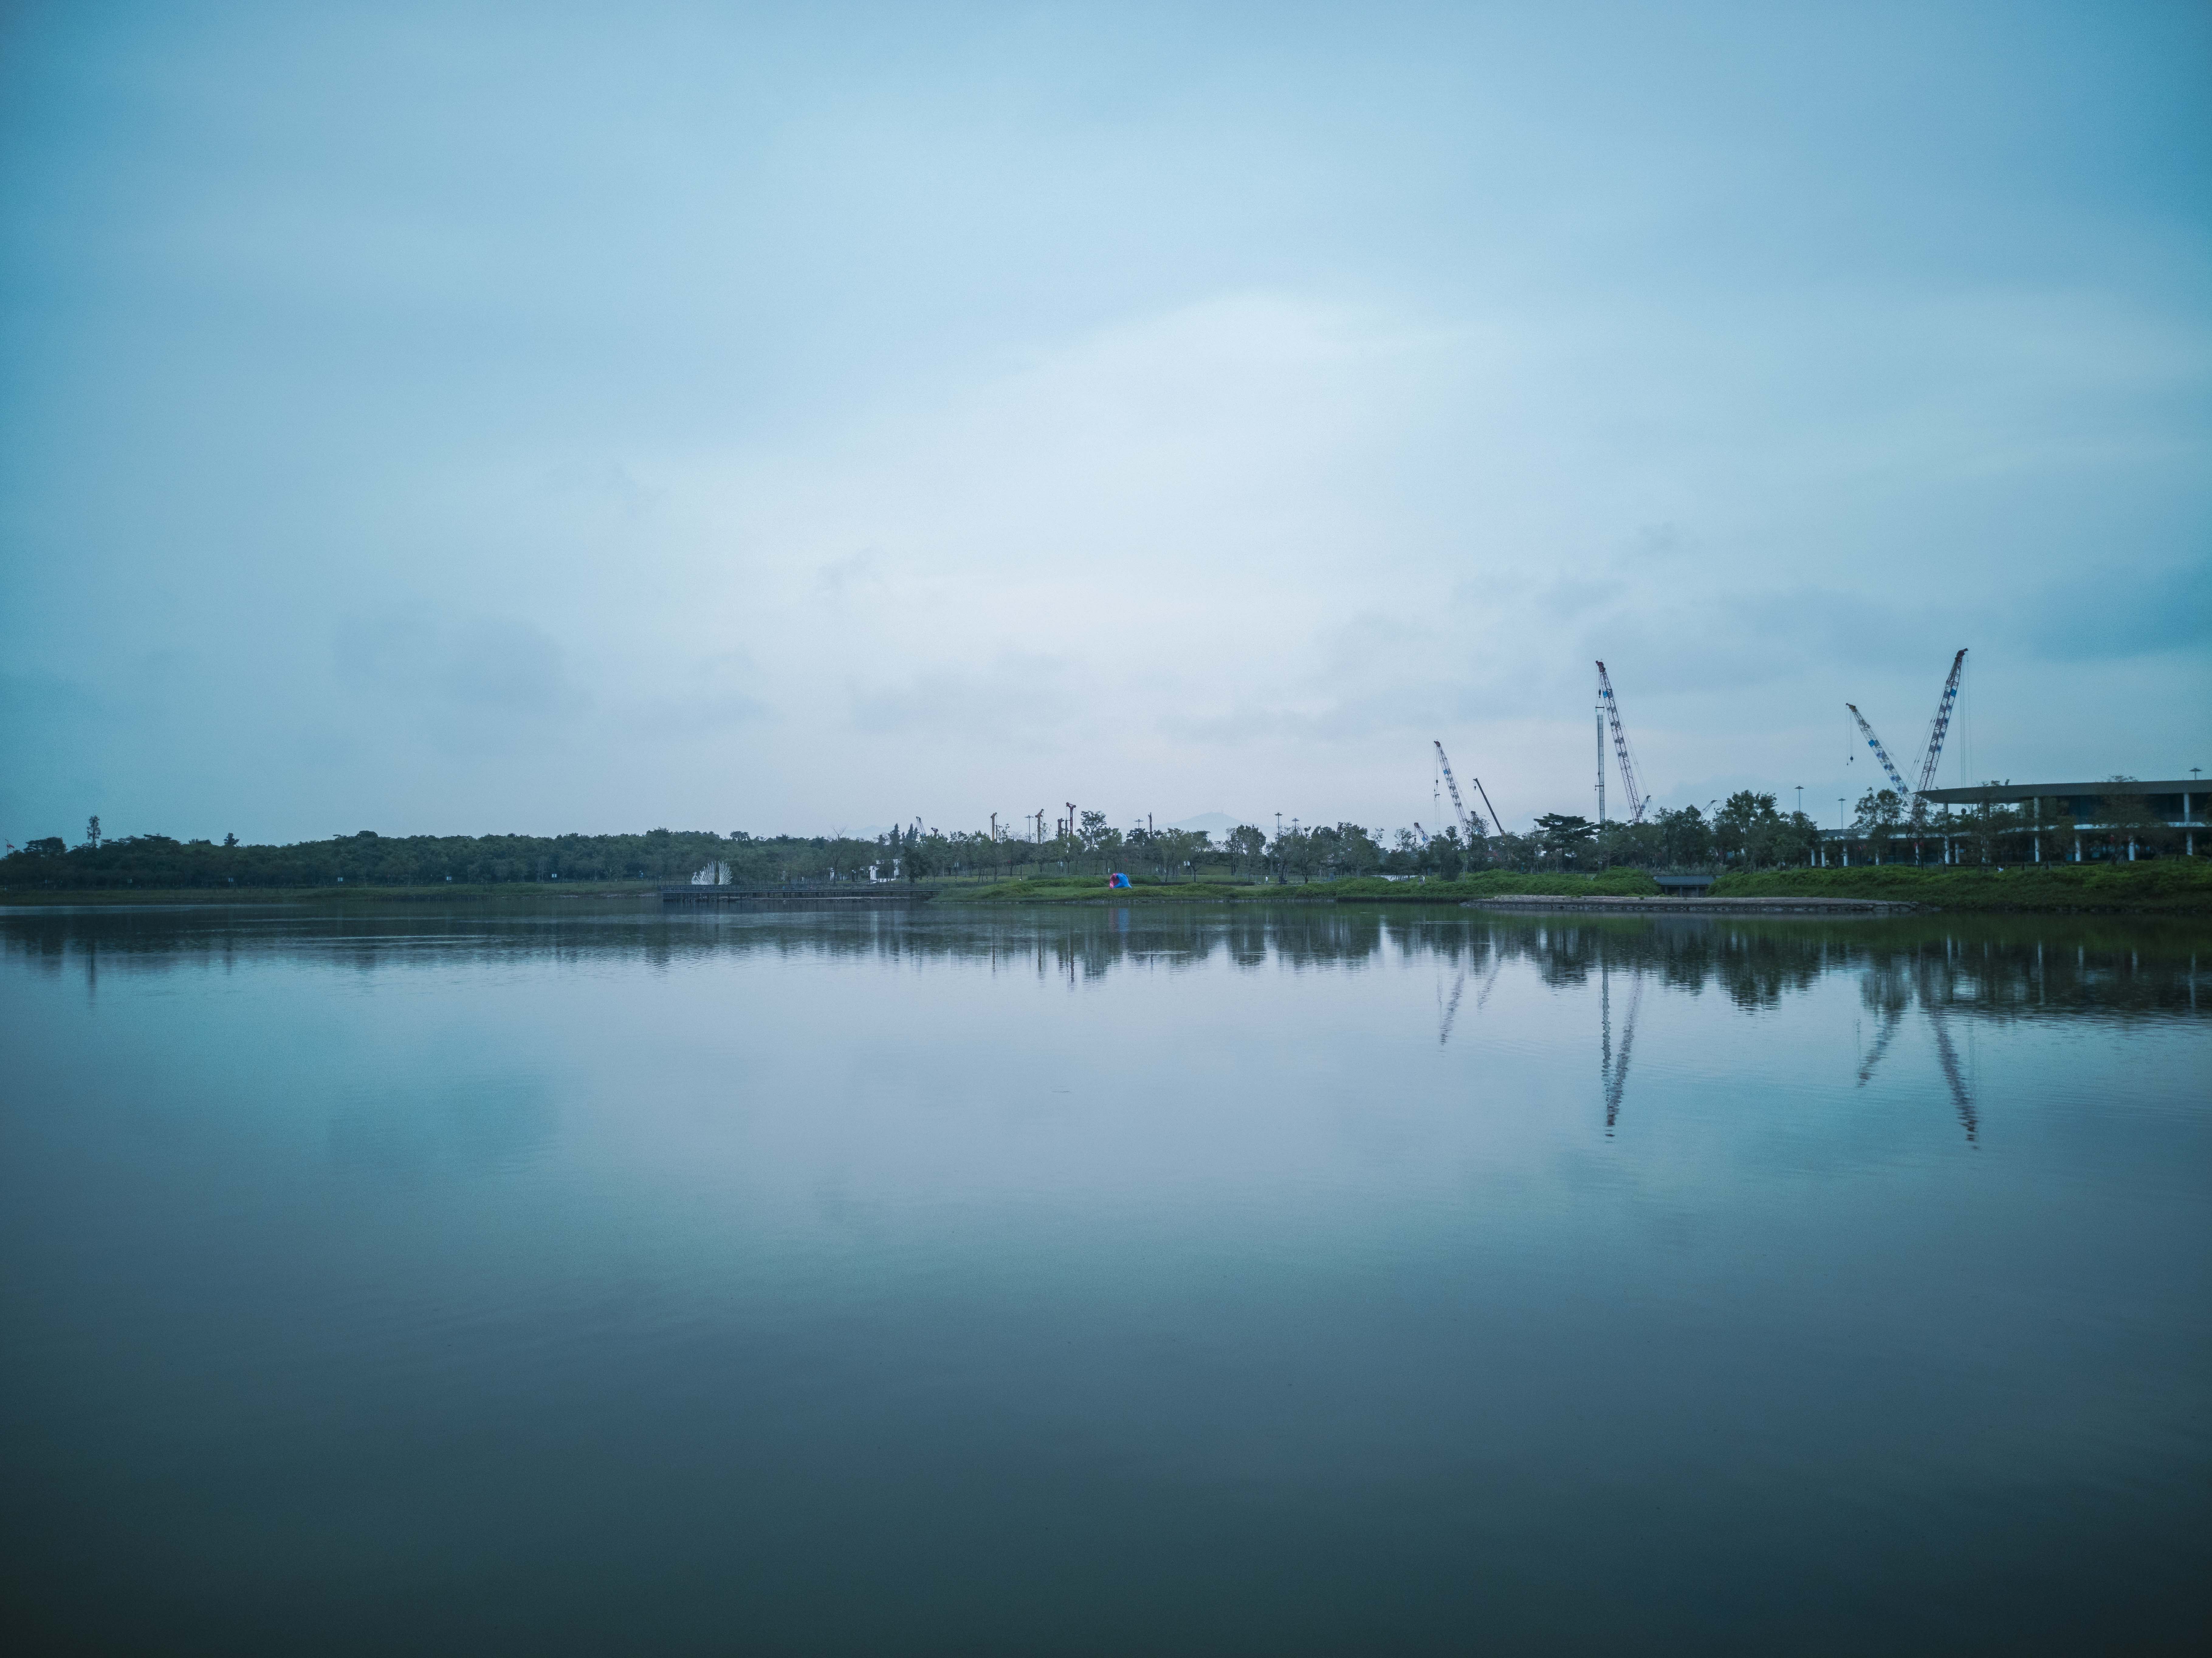
lake, sky, water, reflection, water resources, blue, horizon, daytime, cloud, calm, atmospheric phenomenon, river, reservoir, morning, waterway, sea, atmosphere, evening, landscape, bank, ocean, inlet, channel, city, wetland, floodplain